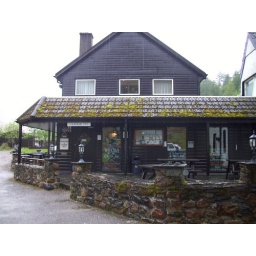
Clachan Inn - We ate lunch here in spite of the No Campbells allowed sign inside the door